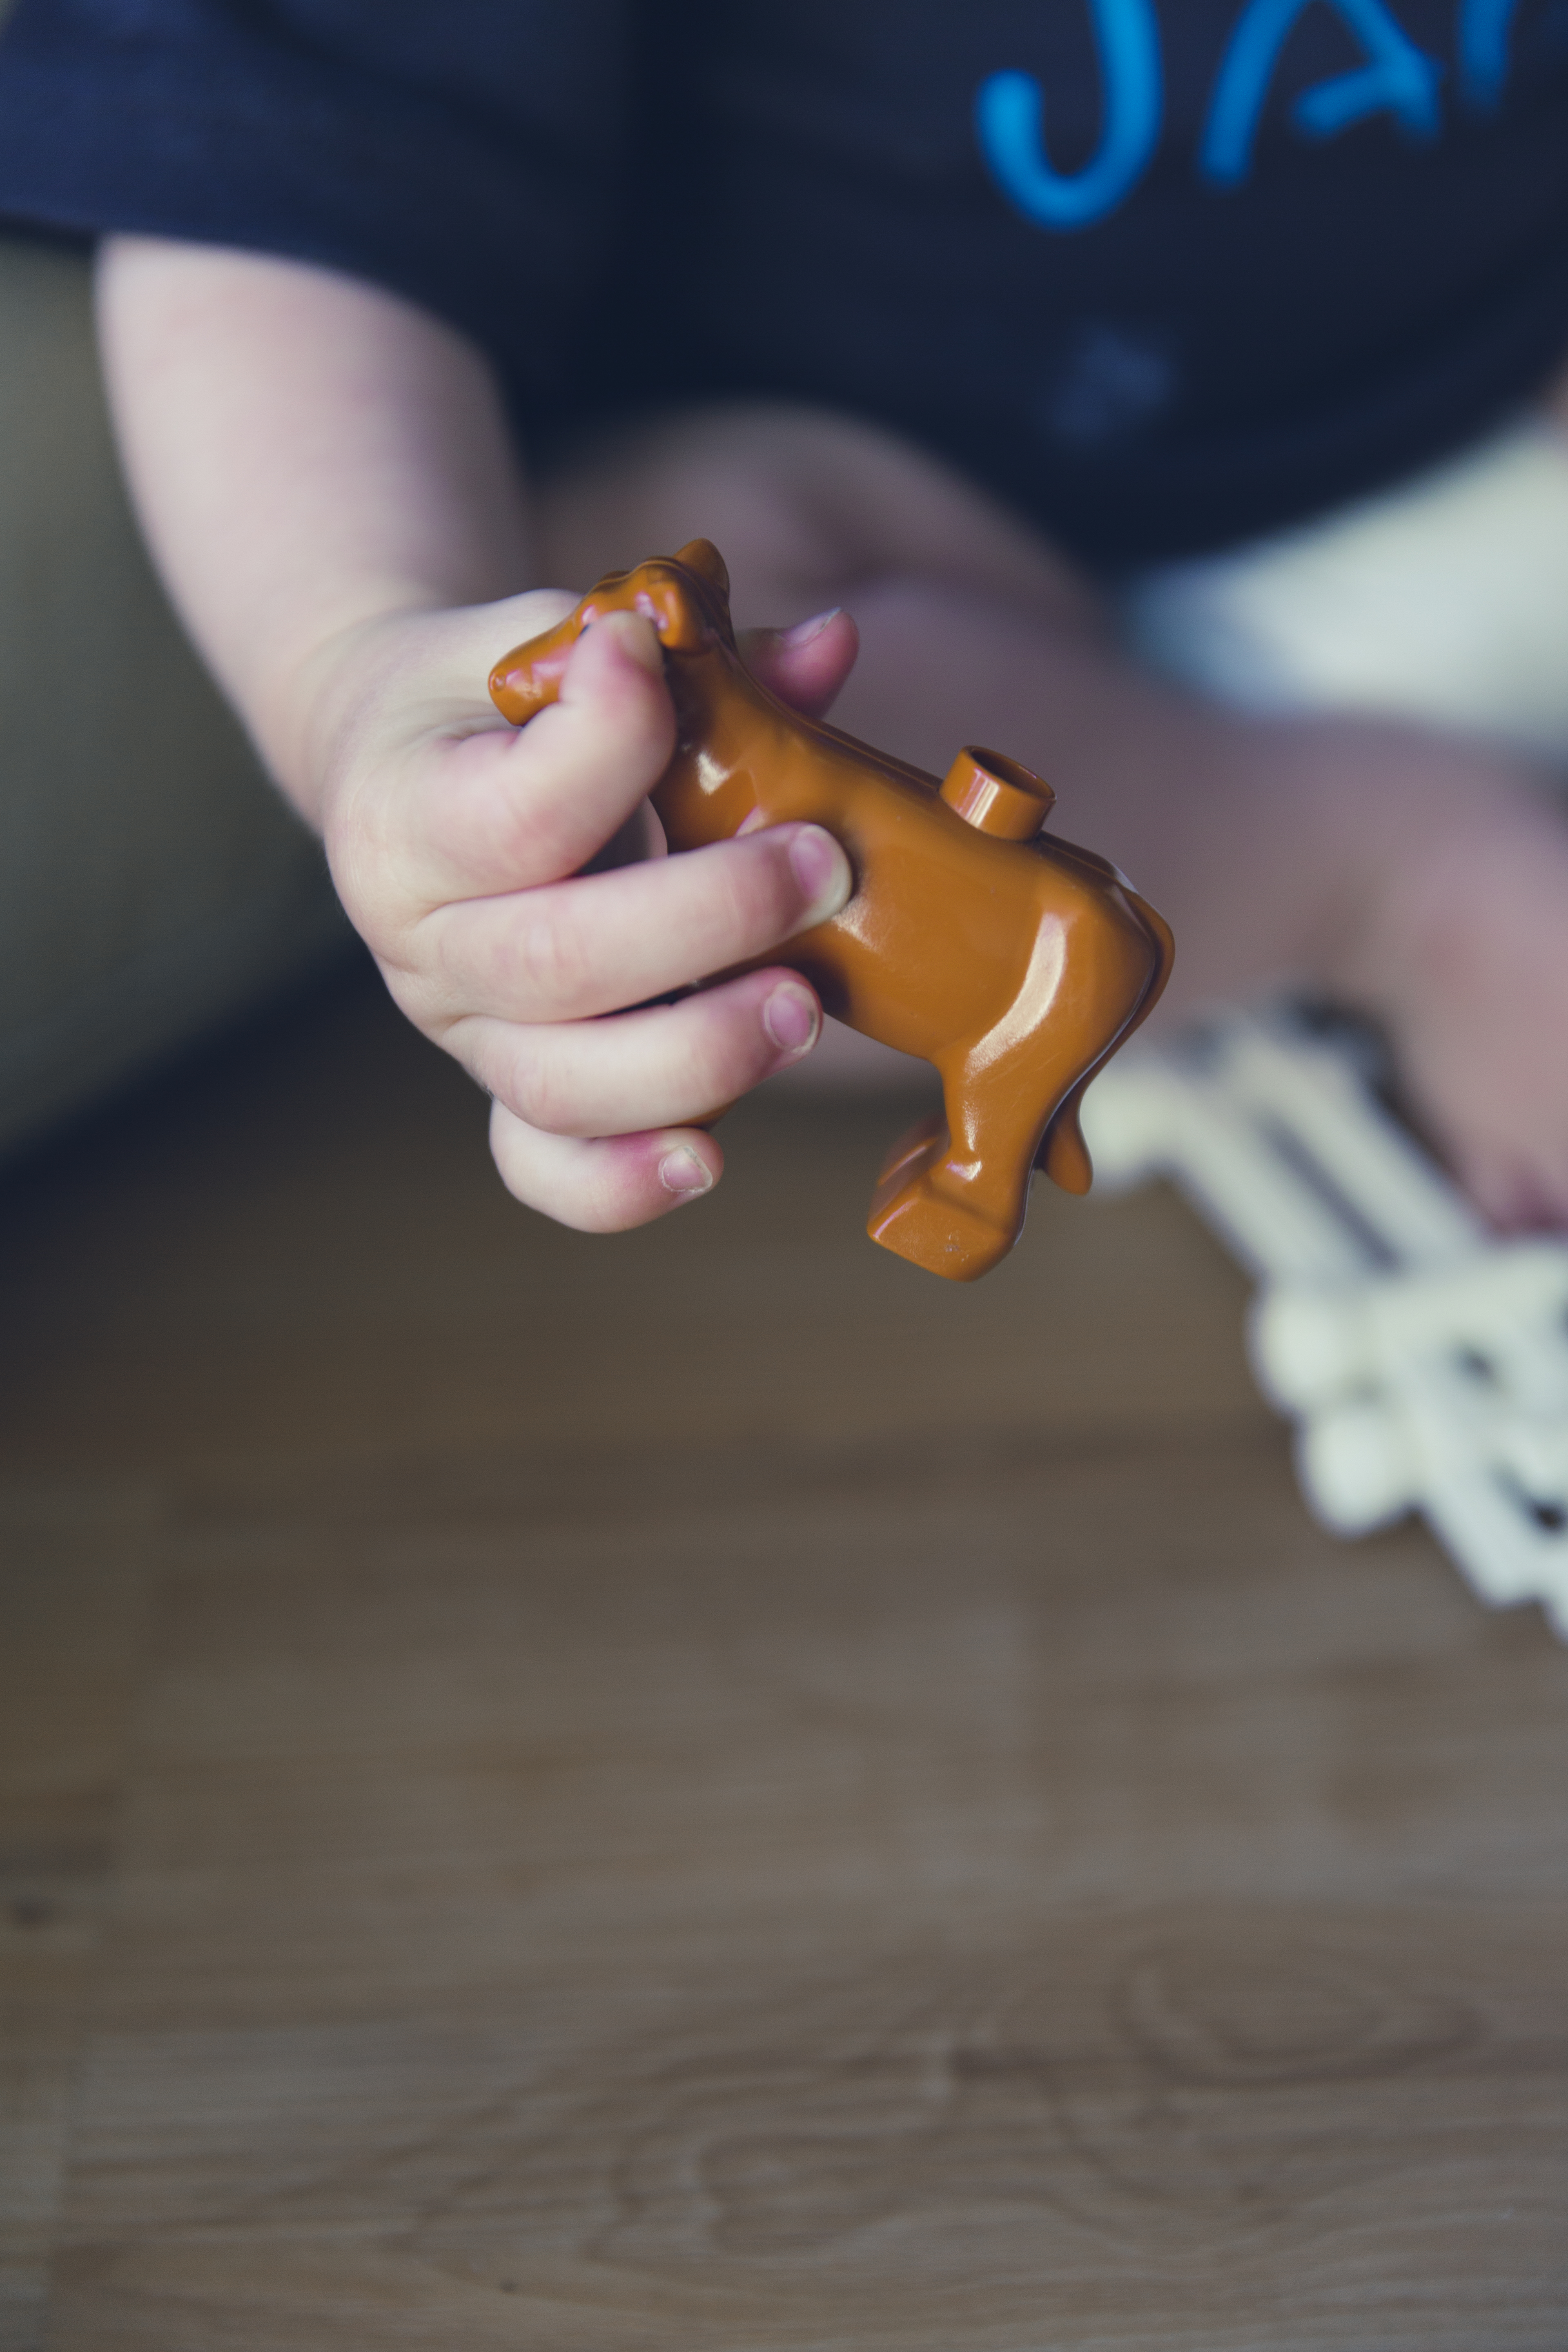
hand, leg, finger, food, macro, small, child, playing, dessert, toy, fun, icing, skin, sweetness, flavor, sense